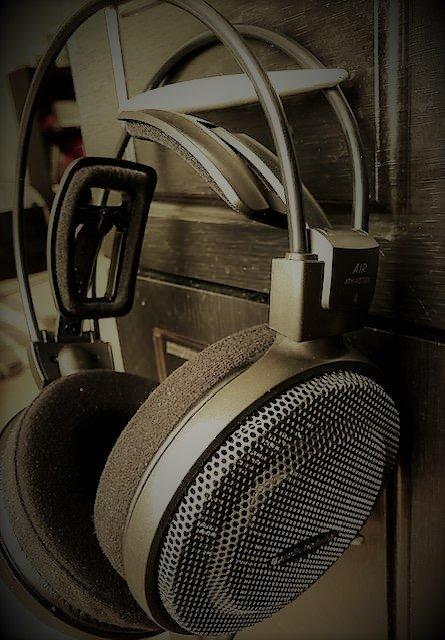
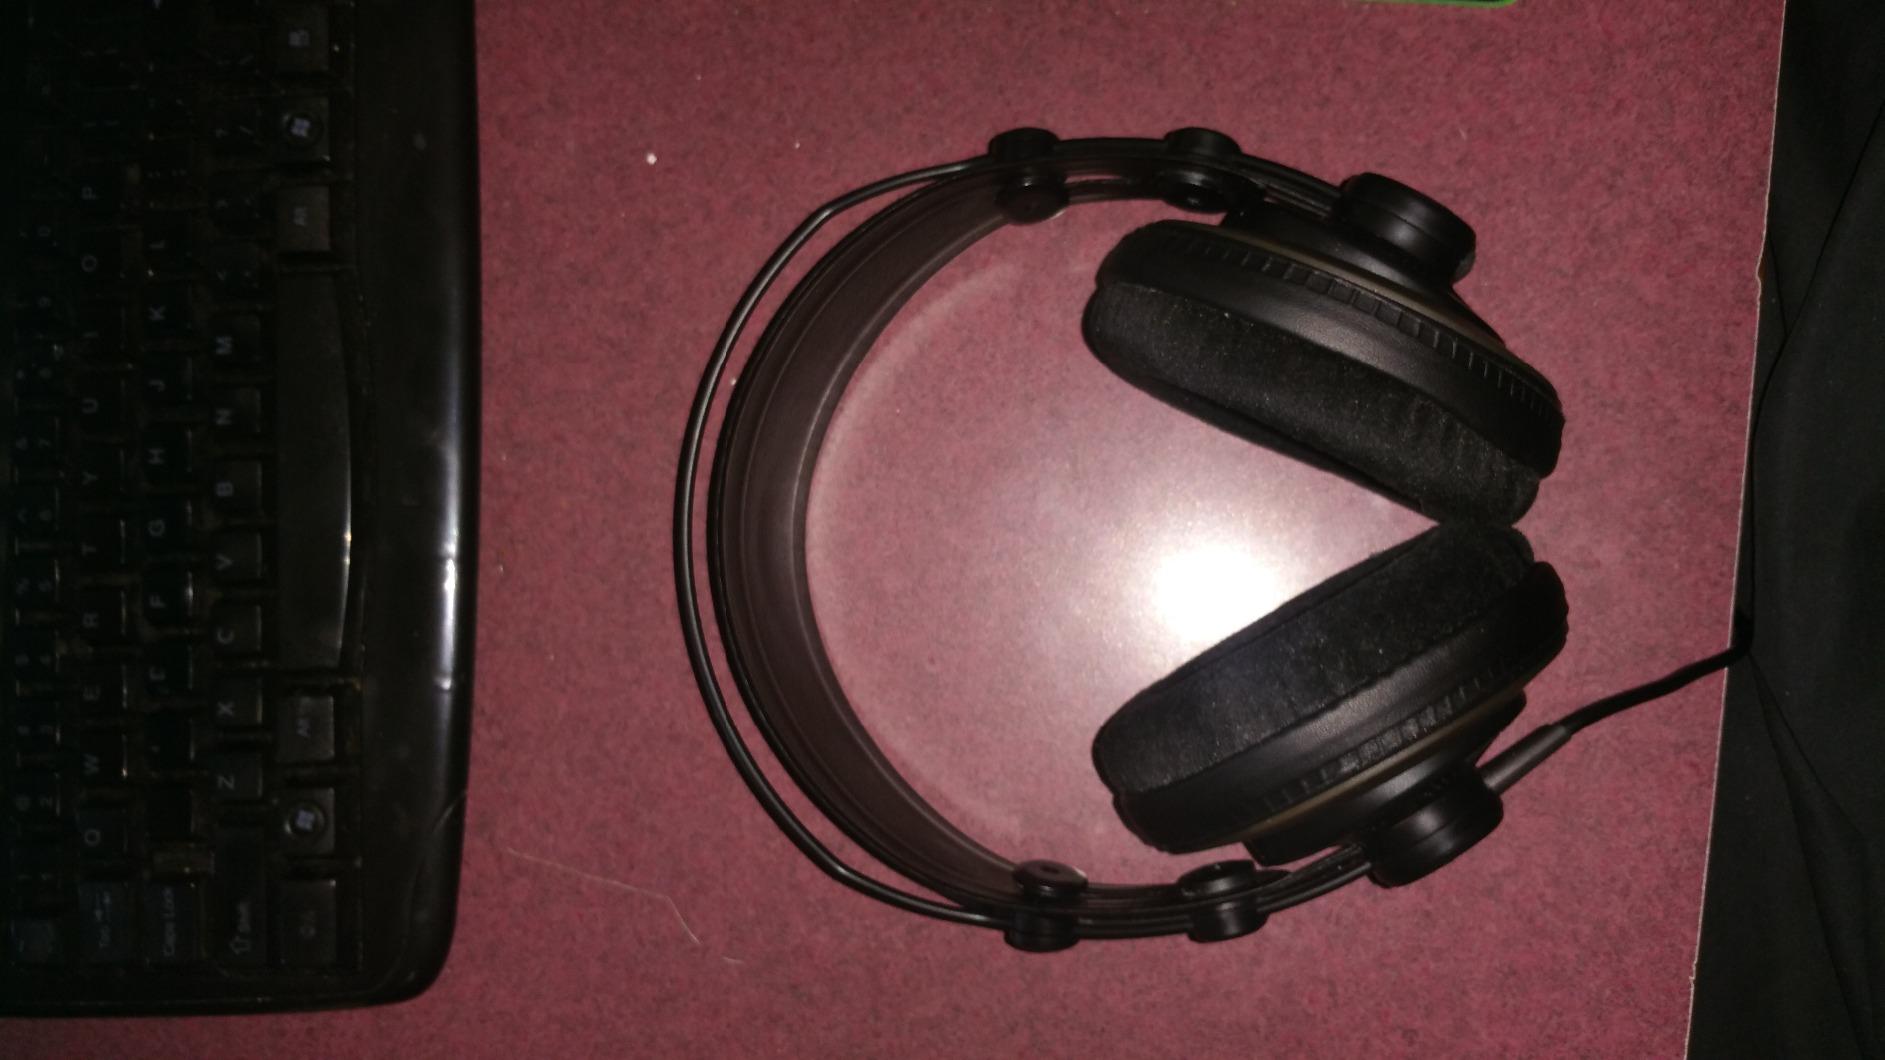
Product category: headphones
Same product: no